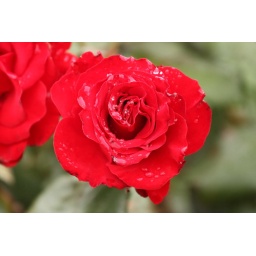
Beautiful red rose in the sunken gardens on Douglas promenade.